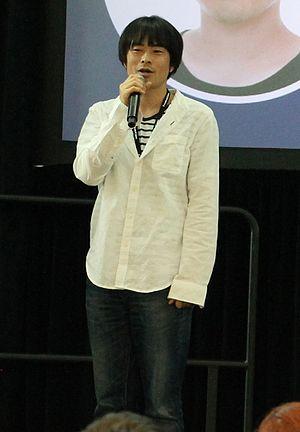
Daisuke Sakaguchi est un Seiyū japonais.